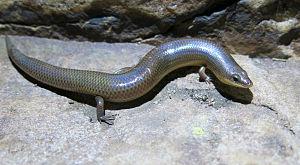
Mochlus sundevalli est une espèce de sauriens de la famille des Scincidae.